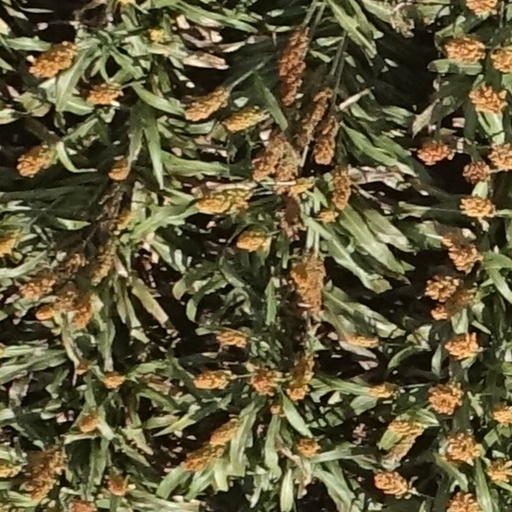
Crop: sorghum